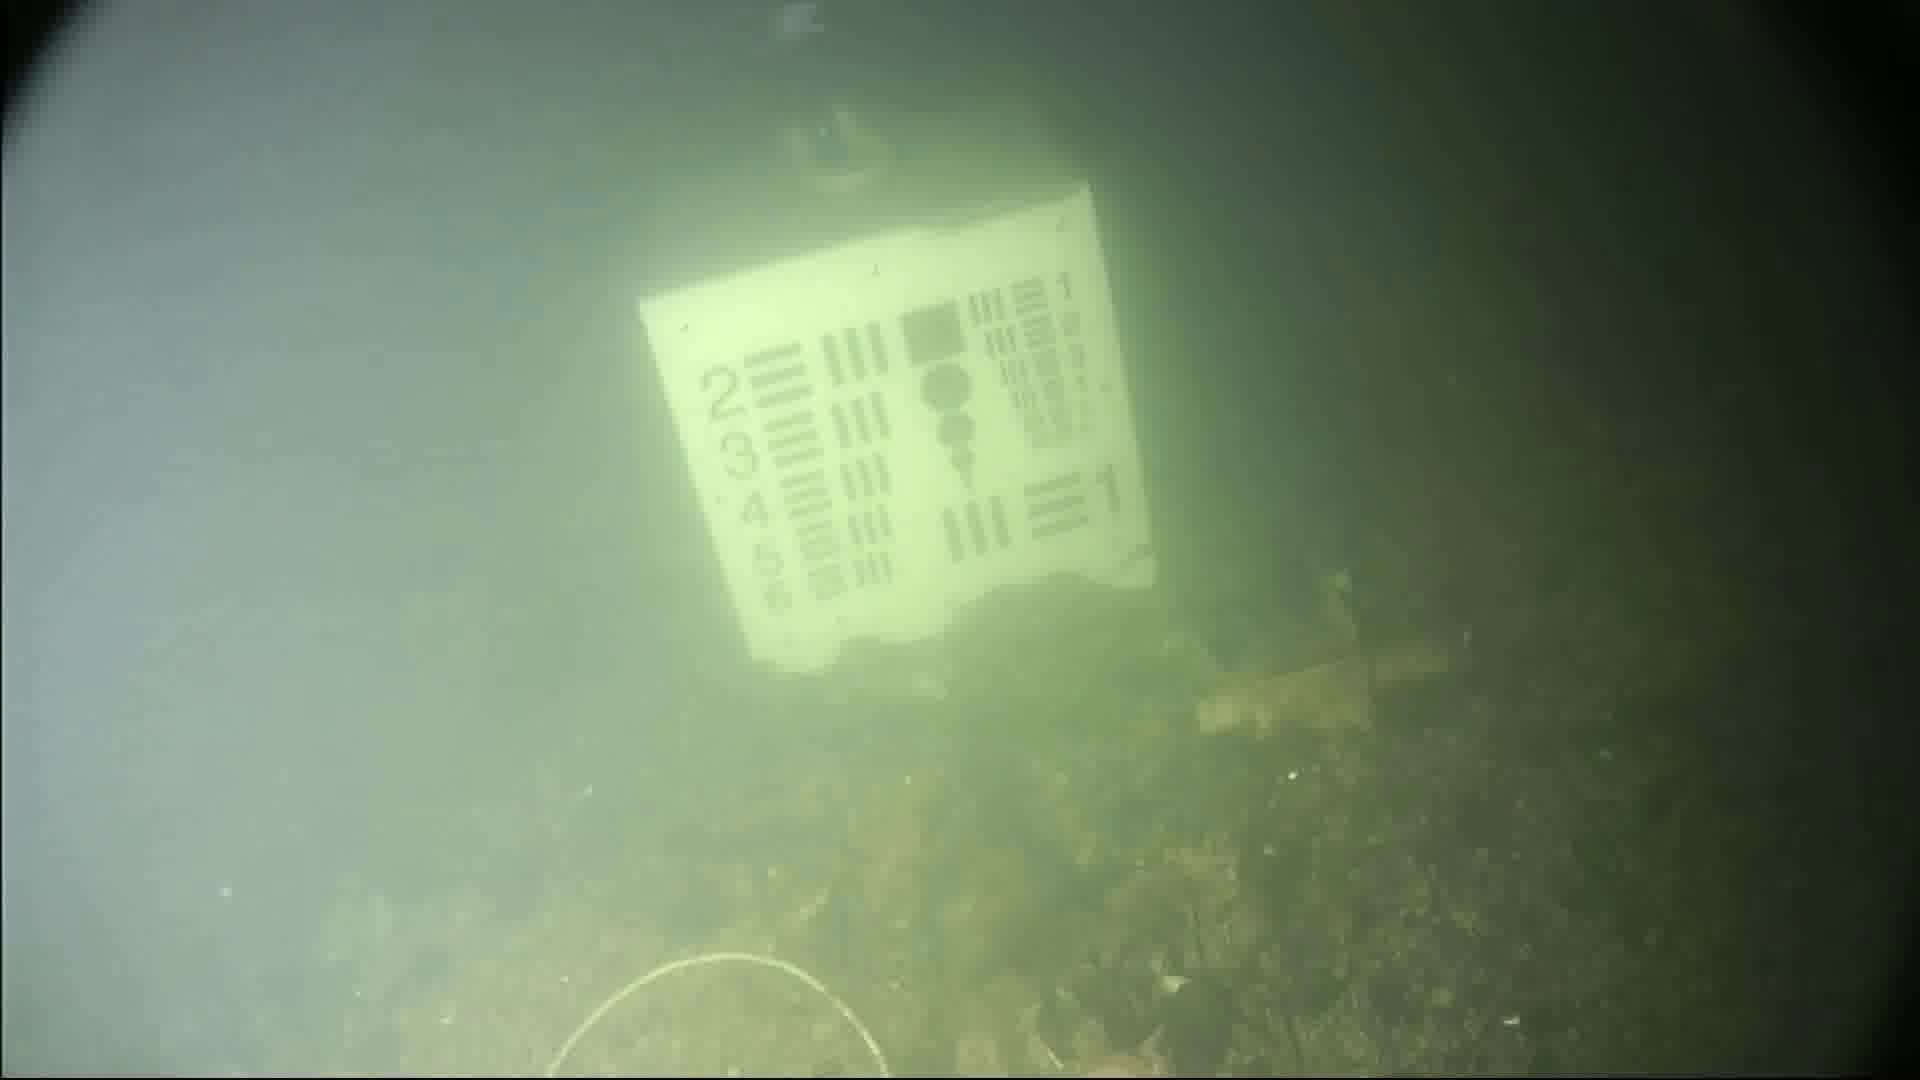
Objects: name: jellyfish